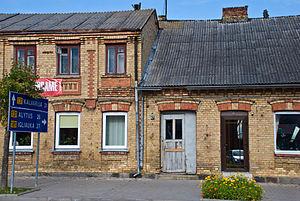
Vytautas Kasiulis est un peintre figuratif lituanien de l'École de Paris. Il est l'un des plus célèbres artistes lituaniens qui se sont exilés à Paris après l’annexion par l'URSS de leur pays.